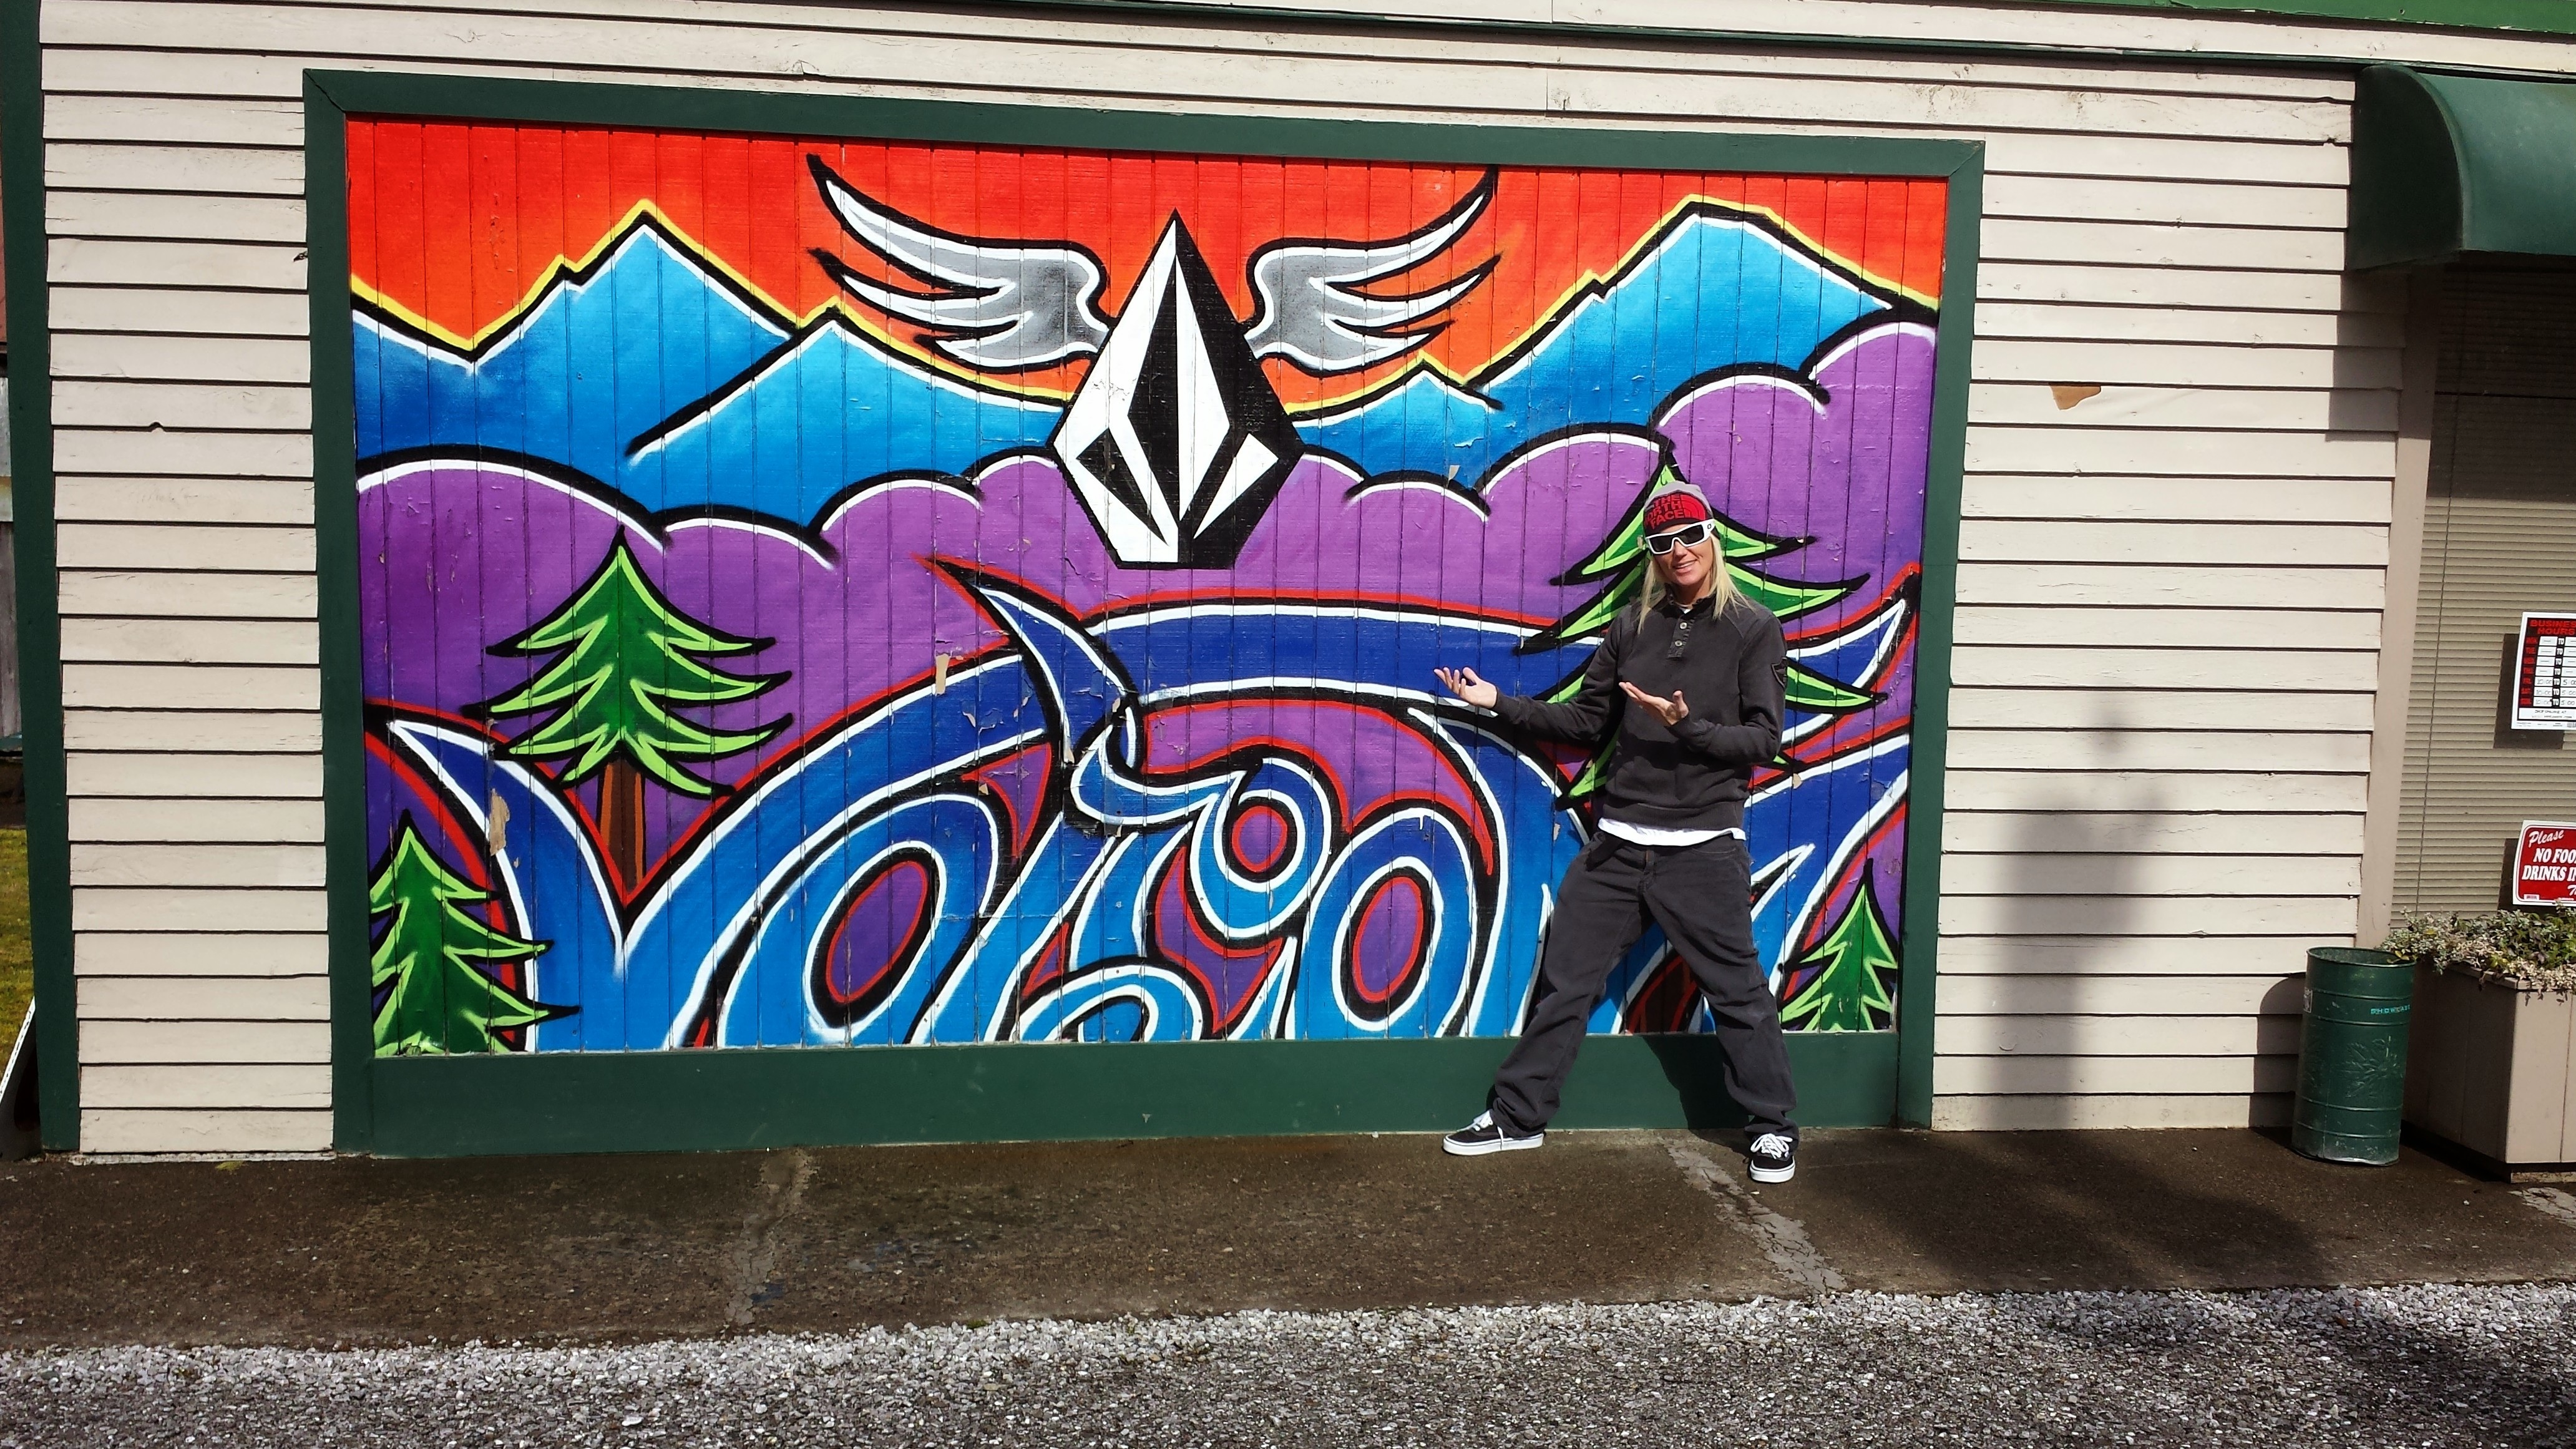
graffiti, street art, art, mural